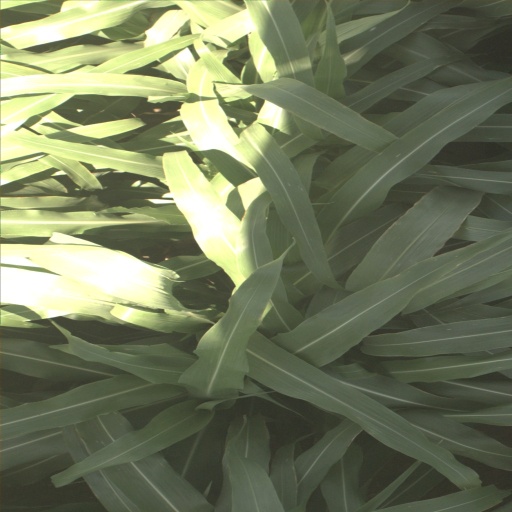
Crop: sorghum